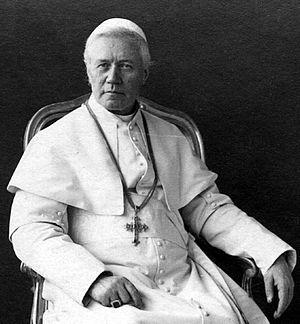
Pie X, né Giuseppe Melchiorre Sarto à Riese en Vénétie le 2 juin 1835 et mort le 20 août 1914 à Rome, fut le 257ᵉ pape de l’Église catholique du 4 août 1903 à sa mort. Il a été béatifié le 3 juin 1951, puis canonisé le 29 mai 1954 : il est donc saint Pie X pour les catholiques.